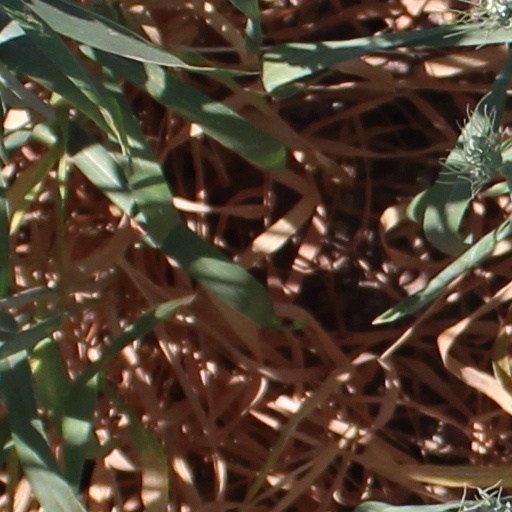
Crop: wheat